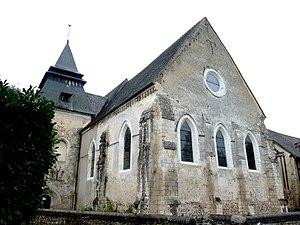
Église Saint-Jean-Baptiste de Muzy
Muzy est une commune française située dans le département de l'Eure, en région Normandie.
Cet article recense une partie des monuments historiques de l'Eure, en France.